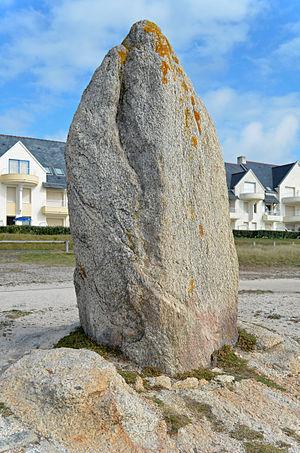
Menhir de la Pierre Longue - Le Croisic (Loire-Atlantique)
Cet article recense les monuments historiques français classés en 1889.
Cet article recense les monuments historiques en Loire-Atlantique, en France, répertoriés sur la base Mérimée.
L'article présente un panorama des sites mégalithiques dans la Loire-Atlantique, en France.